Federal law enforcement in the United States

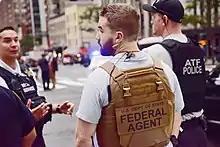
Federal agencies work with other law enforcement during events, such as presidential visits to the UNGA in NYC. Pictured: USSS, DSS and ATF

Federal law enforcement in the United States is more than two hundred years old. For example, the Postal Inspection Service can trace its origins back to 1772, while the U.S. Marshals Service dates to 1789. Other agencies, such as the FBI, are relatively recent, being founded in the early twentieth century. Other agencies have been reformed, such as the ATF which was formed only in 1972, but had its origins in 1886. Some federal law enforcement agencies have been formed after mergers of other agencies, over the years. This includes the CBP, ATF, and the DEA.